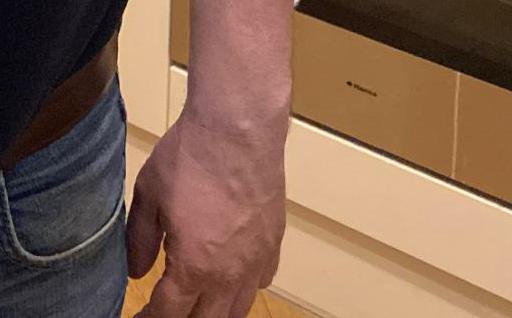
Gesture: no_gesture